Edward Williams (painter)

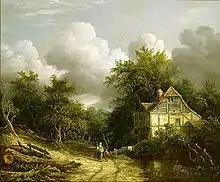
Edward Williams "A Rustic Rural Landscape"

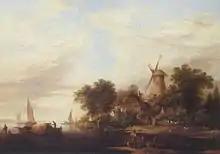
Edward Williams "Cattle Watering by a Windmill"

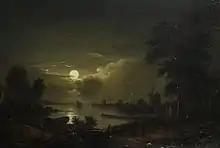
Edward Williams "River by Moonlight"

Edward Williams (1781 – 24 June 1855) was an English landscape painter during the Victorian era. He had six sons, who were well-known landscape painters as well. Williams is considered the patriarch of the Williams family of painters, which is also referred to as the Barnes School.